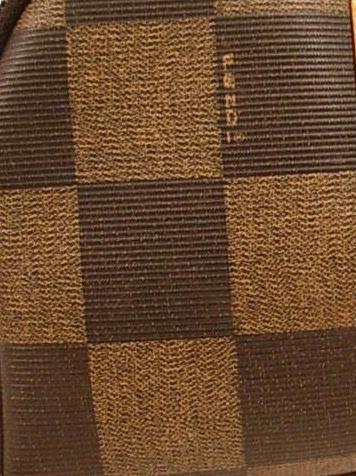
Texture: chequered